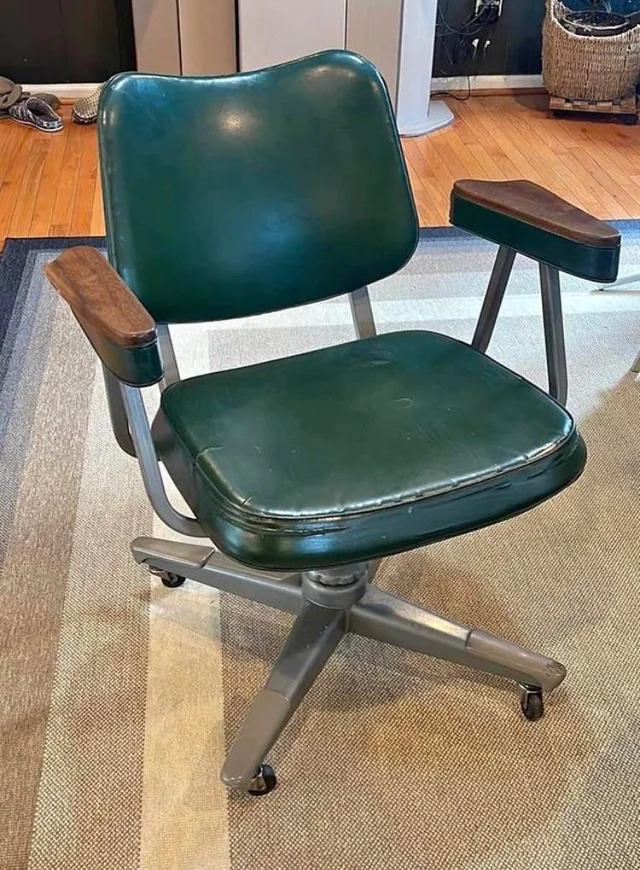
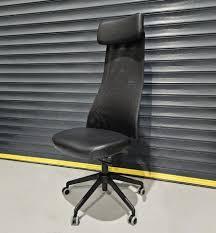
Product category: items_chair
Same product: no